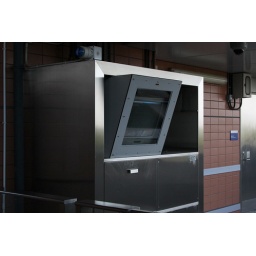
Used by the train driver to see if the doors are clear before departure